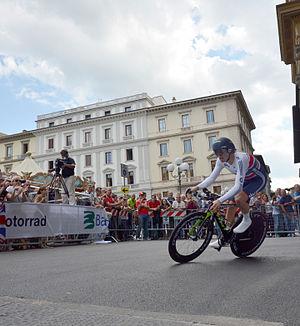
Alex Dowsett, né le 3 octobre 1988 à Maldon, est un coureur cycliste anglais membre de l'équipe Israel Start-Up Nation. Il est détenteur du record de l'heure de mai à juin 2015, en ayant parcouru 52,937 km au vélodrome de Manchester. Il a remporté la médaille d'or du contre-la-montre aux championnats d'Europe espoirs 2010, et le championnat de Grande-Bretagne du contre-la-montre à cinq reprises. Il est hémophile.